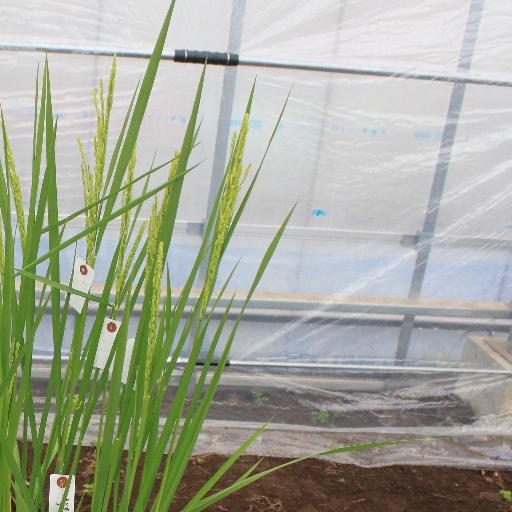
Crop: rice